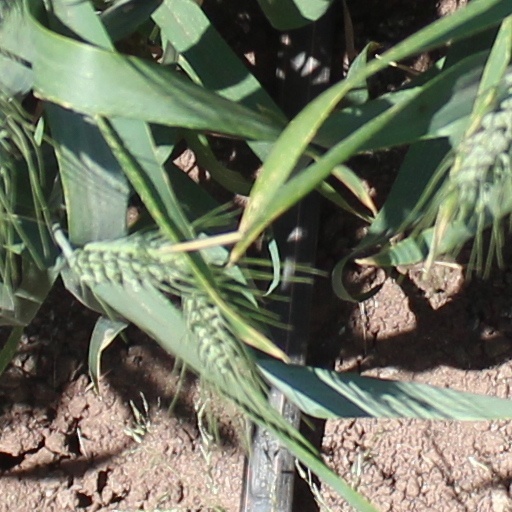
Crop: wheat